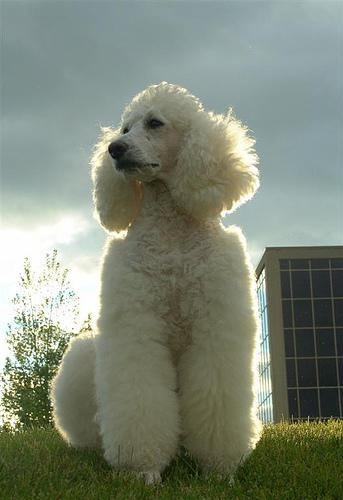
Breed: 316-n000118-standard_poodle